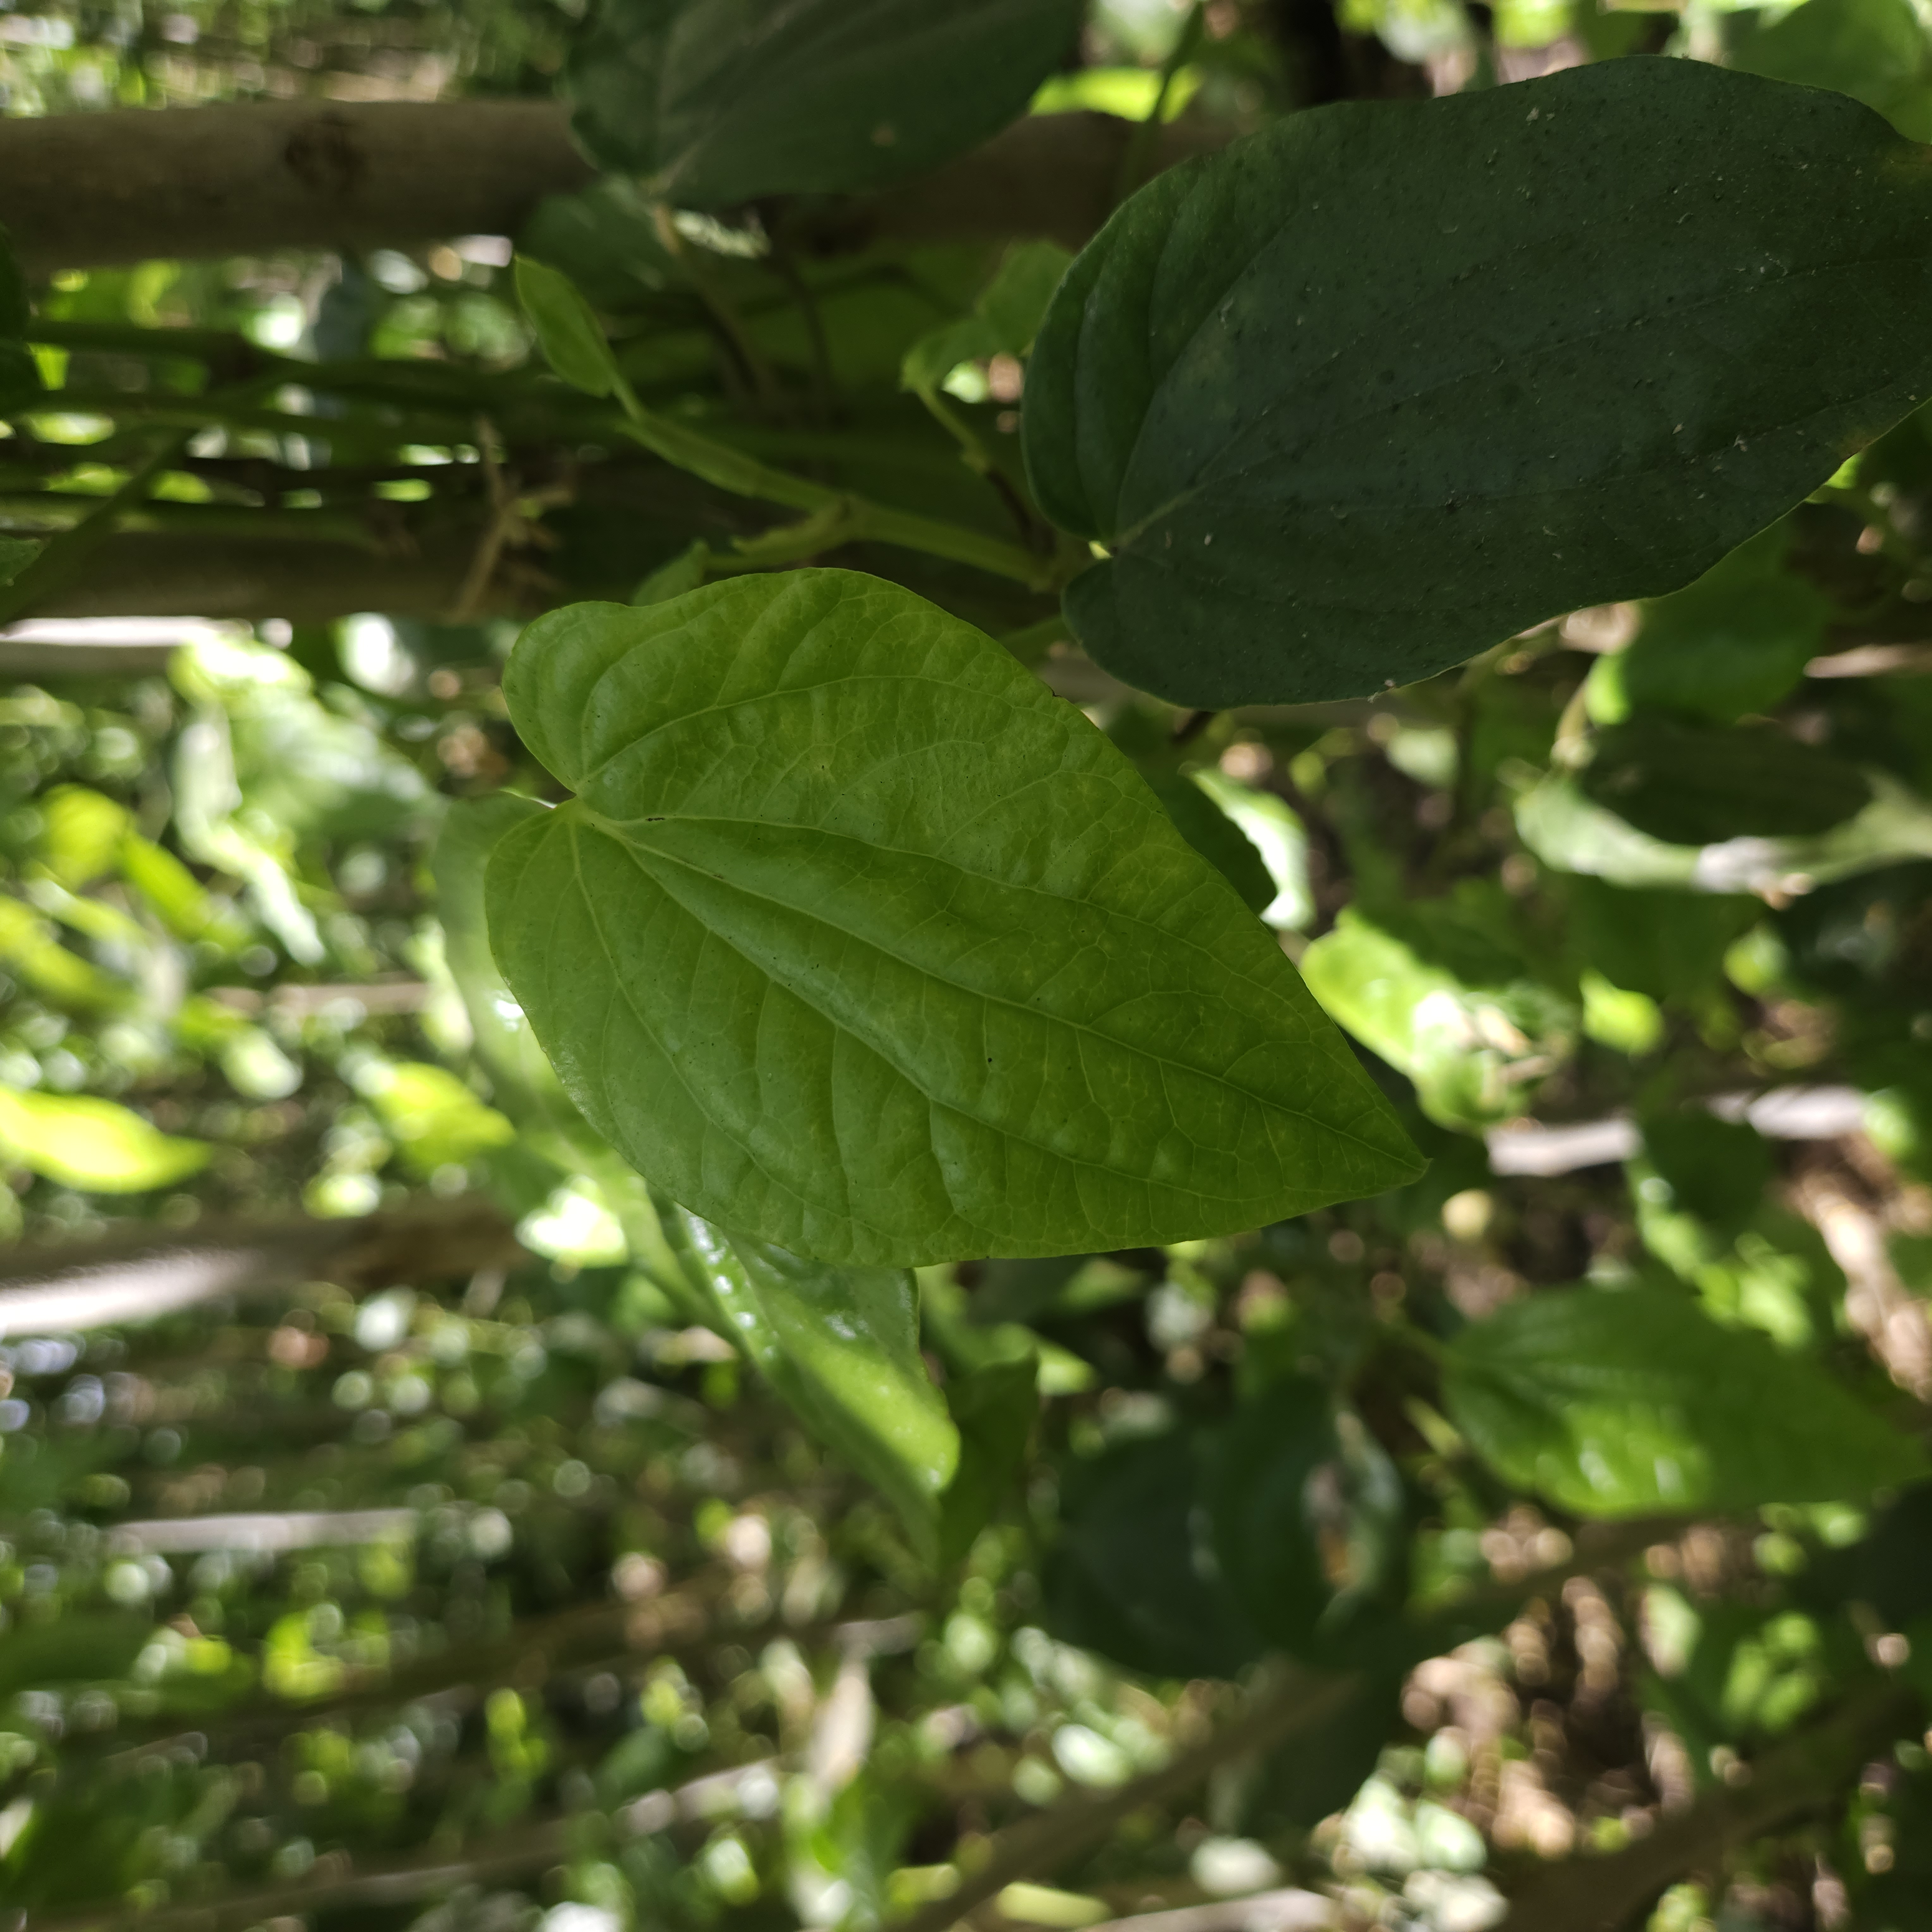
Label: Healthy